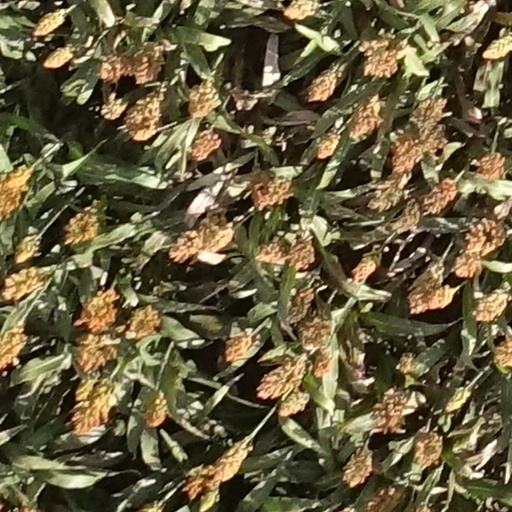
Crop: sorghum